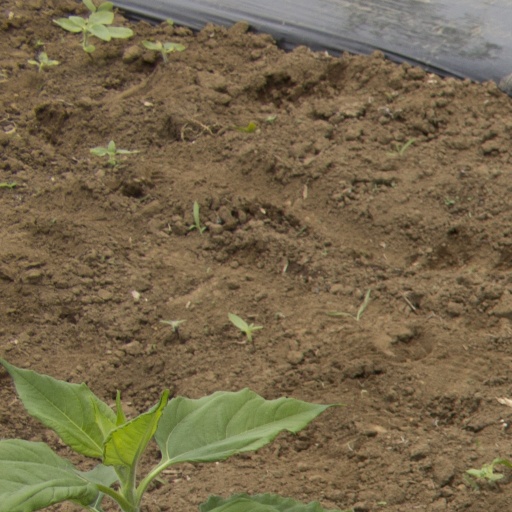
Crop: Jerusalem artichoke